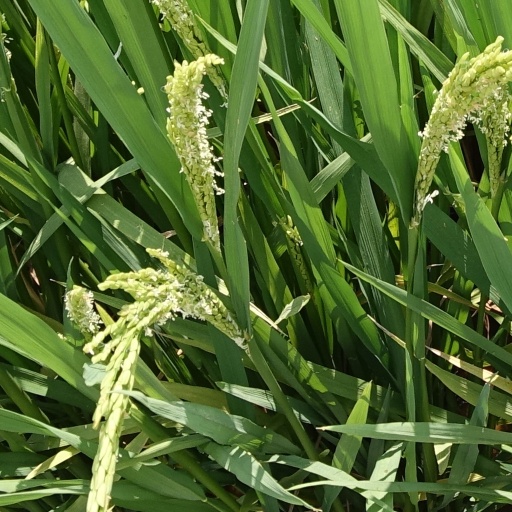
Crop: rice